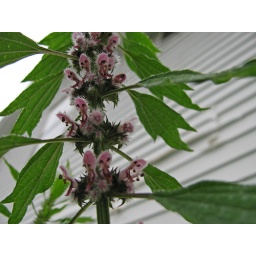
some flowers growing near my house